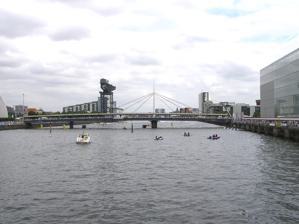
Building: Bell's Bridge
Country: United Kingdom
Year built: 1988
Pedestrian bridge spanning the River Clyde in Glasgow, Scotland For the village in Australia, see Bells Bridge . Bell's Bridge, viewed upstream of the Millennium Bridge . Bell's Bridge is a pedestrian bridge spanning the River Clyde in Glasgow , Scotland. A swivelling swing bridge , it was constructed in 1988 to coincide with the Glasgow Garden Festival , it allowed pedestrians to cross from the main exhibition site to the SEC Centre on the other side of the river. The northern stub of the bridge is supported only by the quay, whereas the majority of the bridge consists of a cable-stayed span which can rotate through 90 degrees, providing two lanes of passage for river traffic either side. It is named for the Arthur Bell & Sons whisky company, who sponsored its construction. The bridge was designed by Sir William Arrol & Co. and constructed by John Young and Company (Kelvinhaugh) Ltd. References ^ a b "Bell's Bridge - 1988" . Glasgow City Council . ^ "Site Record for Bell's Bridge" . Royal Commission on the Ancient and Historic Monuments of Scotland . ^ "Glasgow Photo Library:Bell's Bridge" . Rampart Scotland . Next bridge upstream River Clyde Next bridge downstream Clyde Arc Bell's Bridge Millennium Bridge v t e River Clyde , Scotland Administrative areas South Lanarkshire North Lanarkshire Glasgow City West Dunbartonshire Renfrewshire Inverclyde Argyll and Bute Flows into Firth of Clyde , then North Channel Settlements (upstream to downstream) Elvanfoot Abington Symington New Lanark Lanark Wishaw Motherwell Hamilton Bothwell Uddingston Cambuslang Rutherglen Glasgow Renfrew Clydebank Old Kilpatrick Dumbarton Port Glasgow Greenock Helensburgh Gourock Dunoon Major tributaries (upstream to downstream by confluence ) Daer Water Potrail Water Duneaton Water North Medwyn River South Medwyn River Douglas Water Mouse Water River Nethan Avon Water South Calder Water North Calder Water Rotten Calder River Kelvin River Cart River Leven Major bridges and crossings (upstream to downstream) Elvanfoot Viaduct Elvanfoot Motorway Bridge Elvanfoot Bridge Camps Road Bridge Crawford Viaduct Abington Bridge Wandel Road Bridge Clyde's Bridge Lamington Viaduct Lamington Bridge Wolfclyde Bridge Thankerton Bridge Pettinain Bridge Hyndford Bridge Bonnington Weir Clydesholm Bridge Kirkfieldbank Bridge Crossford Bridge Garrion Bridge Camp Viaduct Clyde Bridge Raith Bridge East Kilbride Expressway Bridge Bothwell Bridge David Livingstone Memorial Bridge Uddingston Footbridge Uddingston Viaduct Haughhead Bridge Westburn Viaduct Clydeford Bridge Cambuslang Bridge Bogleshole Road Bridge Clydebridge Viaduct Auchenshuggle Bridge Cuningar Loop Footbridge Dalmarnock Bridge Dalmarnock Railway Bridge Shawfield Smartbridge Rutherglen Bridge Polmadie Bridge King's Bridge St. Andrew's Suspension Bridge Pipe Bridge and Weir Albert Bridge City Union Bridge Victoria Bridge South Portland Street Suspension Bridge Glasgow Bridge Caledonian Railway Bridge George V Bridge Tradeston Bridge Kingston Bridge Clyde Arc Bell's Bridge Millennium Bridge Govan–Partick Bridge Clyde Tunnel Renfrew Ferry Erskine Ferry Erskine Bridge Longest rivers of the United Kingdom Severn Thames Trent Great Ouse Wye Ure / Ouse Tay Spey Clyde Tweed Avon Nene Eden Dee 55°51′31.4″N 4°17′21.1″W / 55.858722°N 4.289194°W / 55.858722; -4.289194